Sky position (RA, Dec in degrees): 243.805, 11.297
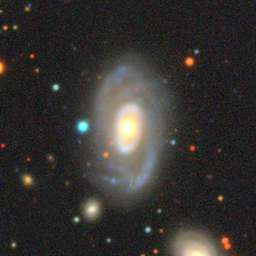
Galaxy morphology: Unbarred Loose Spiral Galaxies